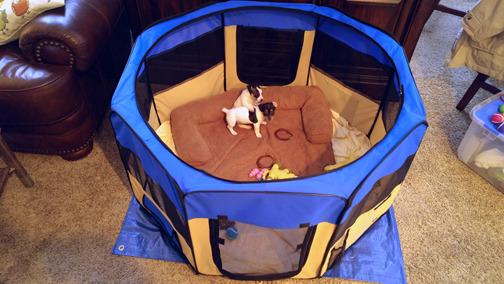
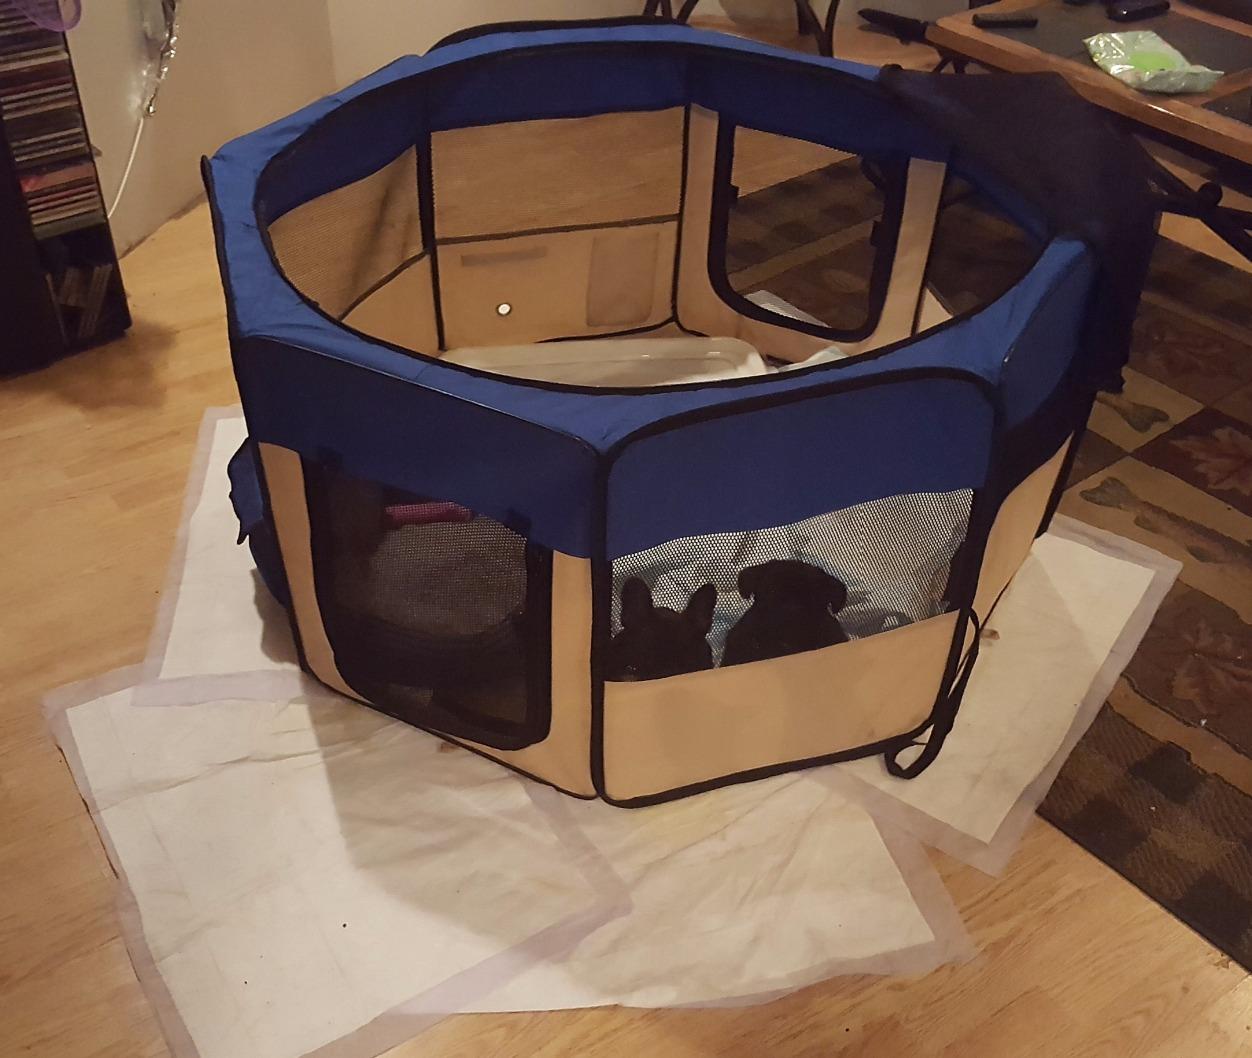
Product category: items_kennel
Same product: yes